Wallace Shawn

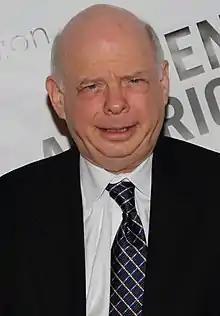
Shawn in May 2014

Wallace Michael Shawn (born November 12, 1943) is an American actor, essayist, playwright, and screenwriter. He is known for playing Vizzini in "The Princess Bride" (1987), Mr. Hall in "Clueless" (1995), Dr. John Sturgis in "Young Sheldon" (2018–2024), and voicing Rex in the "Toy Story" franchise (1995–present).